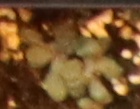
Label: Horseweed